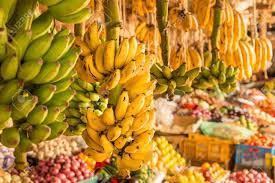
Hapa kuna ndizi zenye zimeiva na zinaonekana ndizi za kuvutia na ziko sokoni na hapo bado tunaona kitunguu na vitu mingi zenye  zimeeza kuwekwa ili watu waweze kununua.